Typhoon Jelawat (2018)

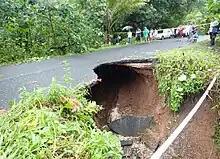
Damaged road at Pohnpei caused by the pre-Jelawat disturbance

The National Weather Service (NWS) office in Guam released a Special Weather Statement for Pohnpei and Kosrae due to the potential of flash floods and landslides, stating that the system had already produced almost of rainfall over the islands. The precursor disturbance to Jelawat passed slowly through Pohnpei, yielding a total of rainfall on parts of the island on March 16–17, resulting in flooding and 24 landslides; one of the landslides killed a person and seriously injured another. The downpour along with high waves inundated and damaged roads, likewise to overflowing rivers. Eleven bridges and culverts were damaged, and throughout the events, a landslide warning and six flood statements were announced by the island's local Weather Service Office. A number of homes were flooded in every municipality on the island. Nearly 250 houses were either damaged or destroyed, and critical damage was done to infrastructure as a result of the heavy rainfall.